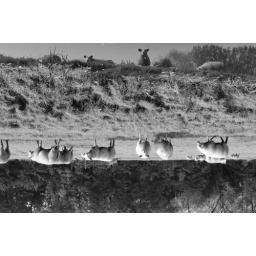
sheep in a field